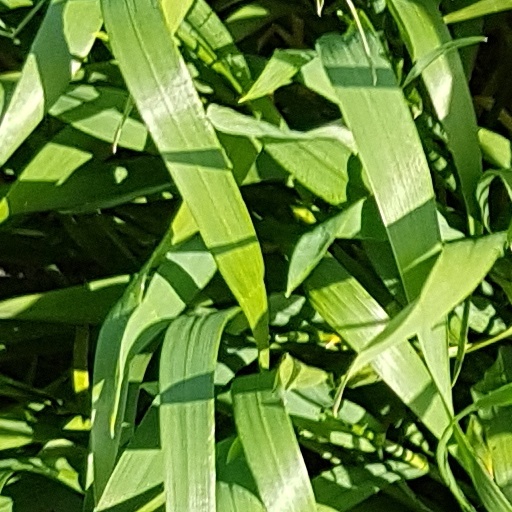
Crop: wheat